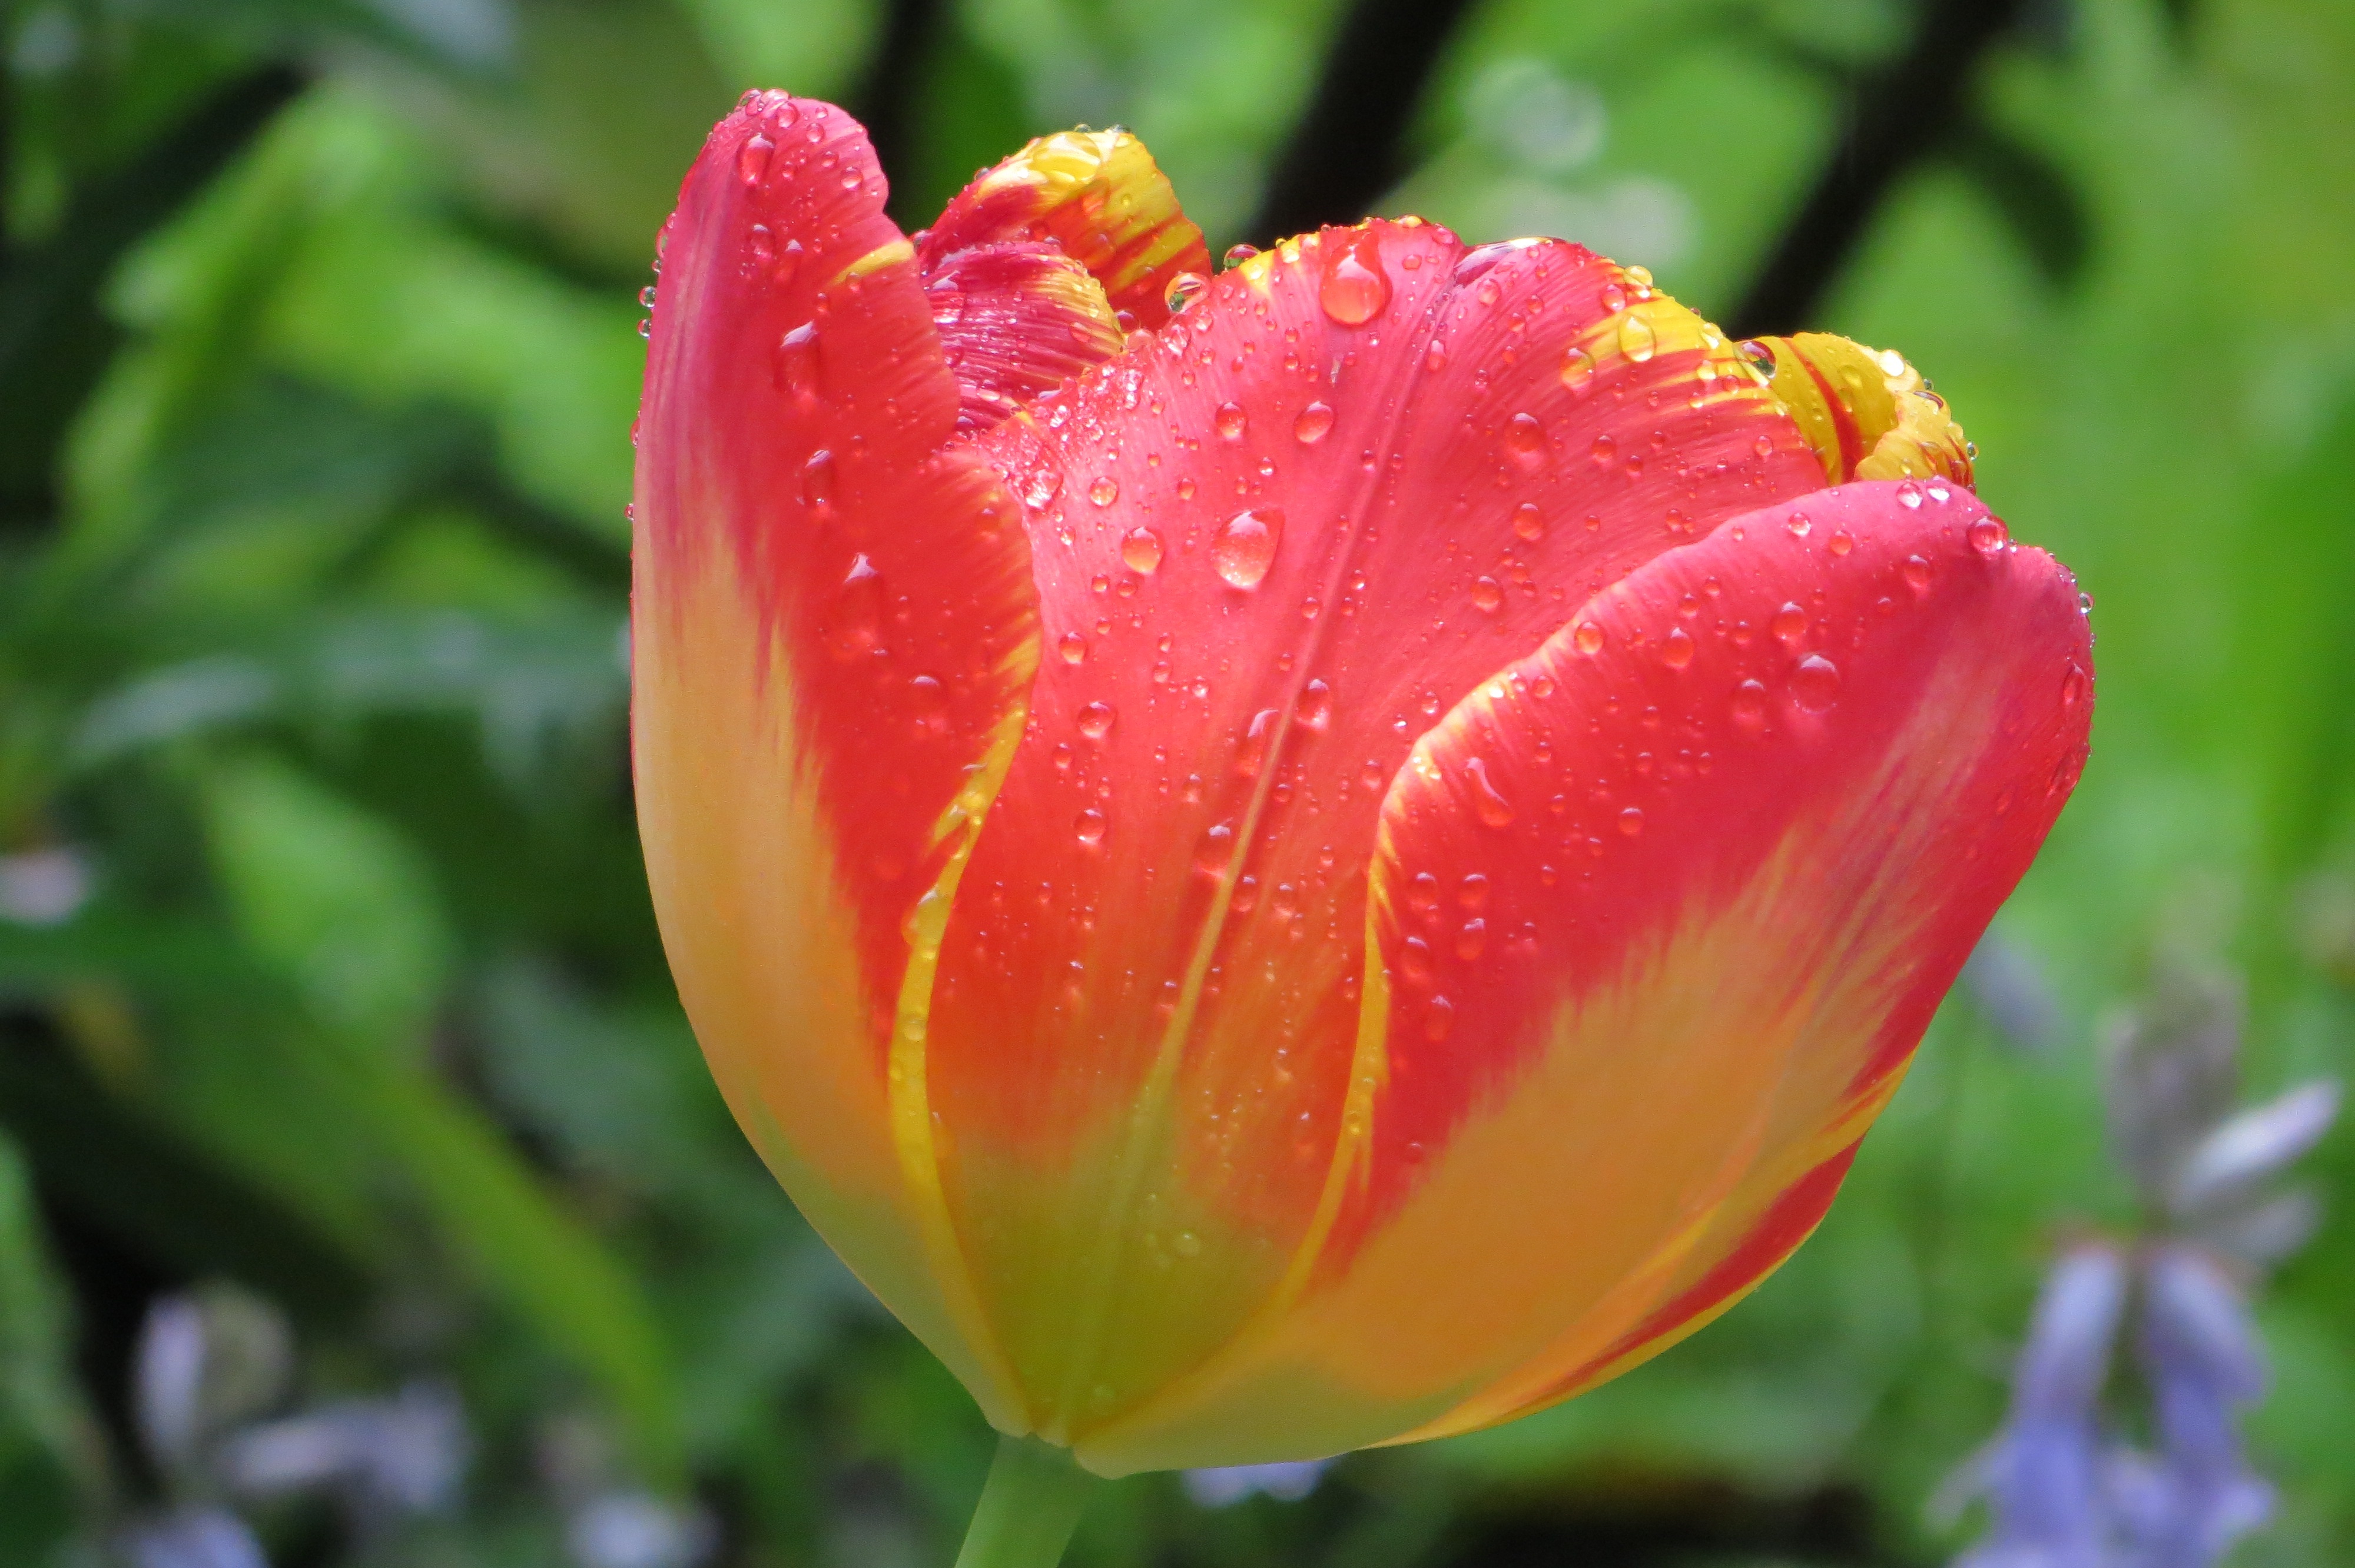
plant, flower, petal, tulip, spring, garden, flora, macro photography, flowering plant, lily family, plant stem, land plant